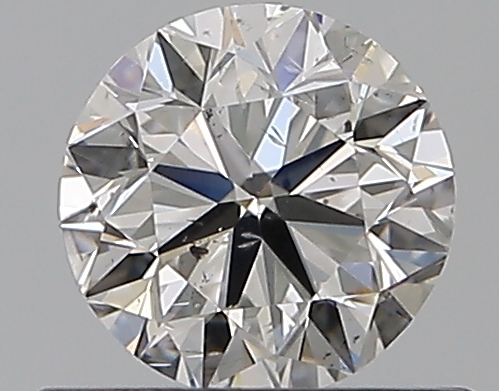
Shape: round
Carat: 0.5
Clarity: SI2
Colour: G
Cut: VG
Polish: VG
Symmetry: VG
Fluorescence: N
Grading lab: GIA
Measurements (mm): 4.92 x 4.96 x 3.17